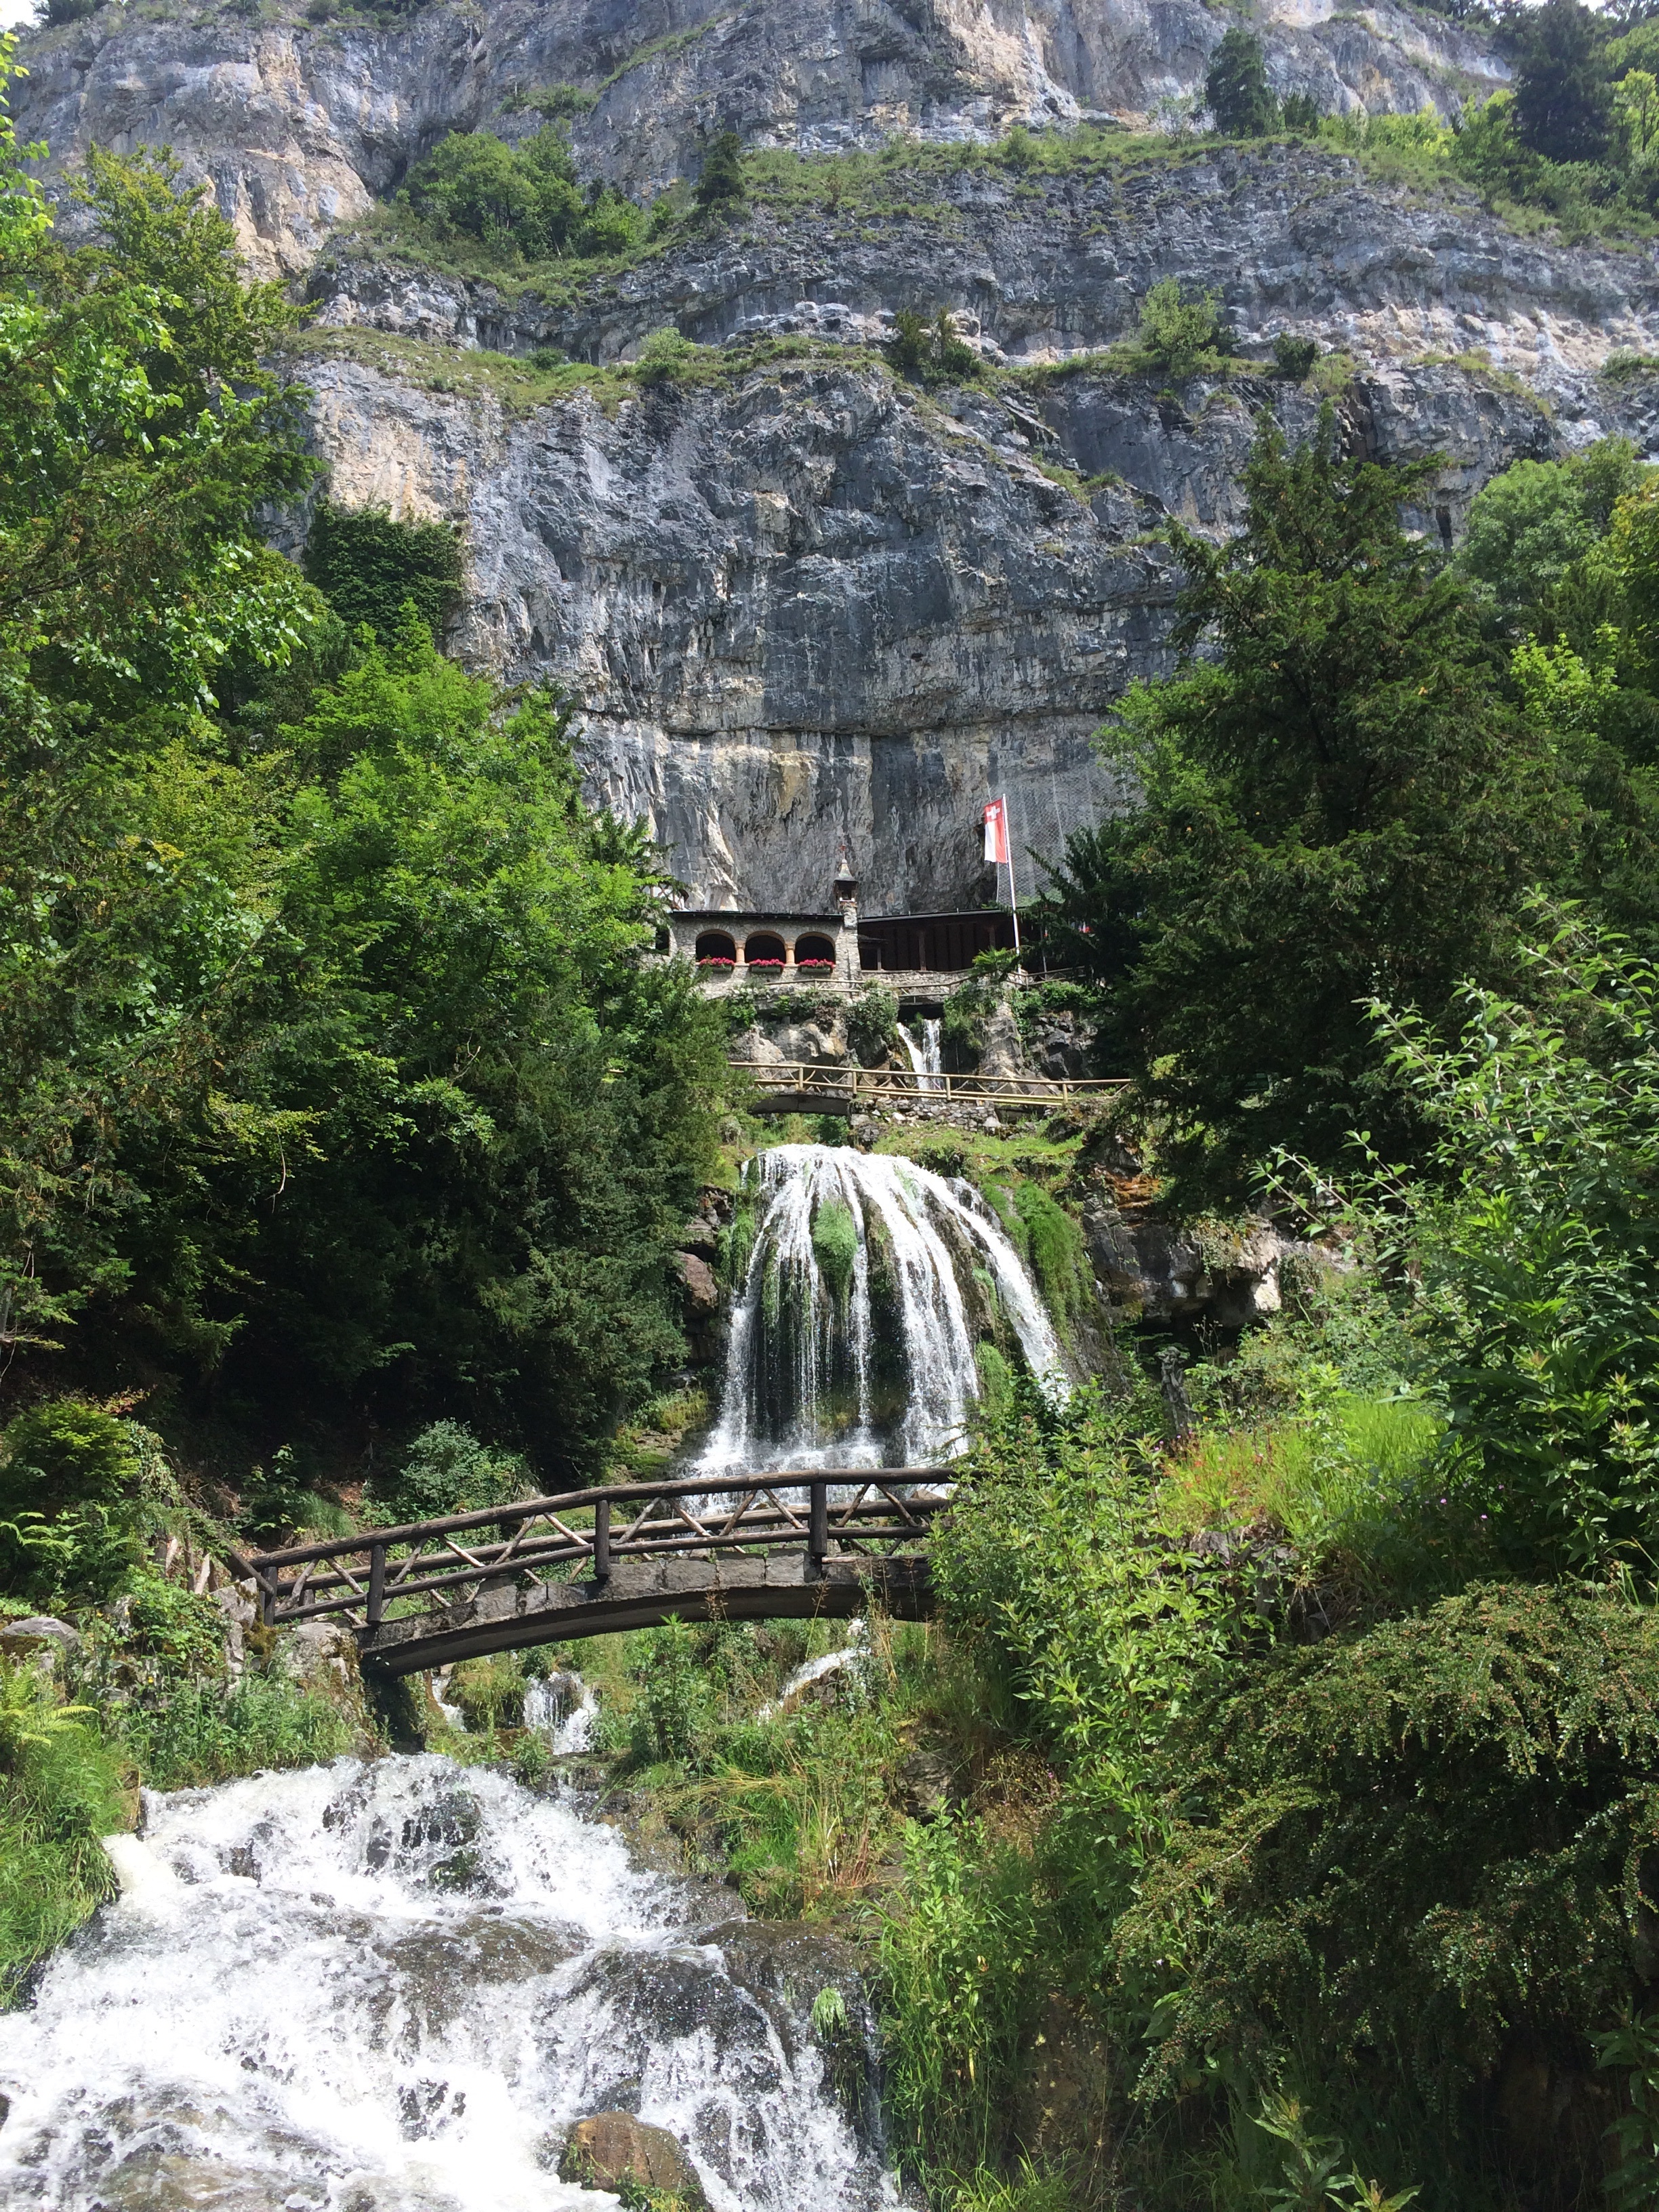
waterfall, valley, mountain range, jungle, tourism, rainforest, ravine, water feature, geological phenomenon